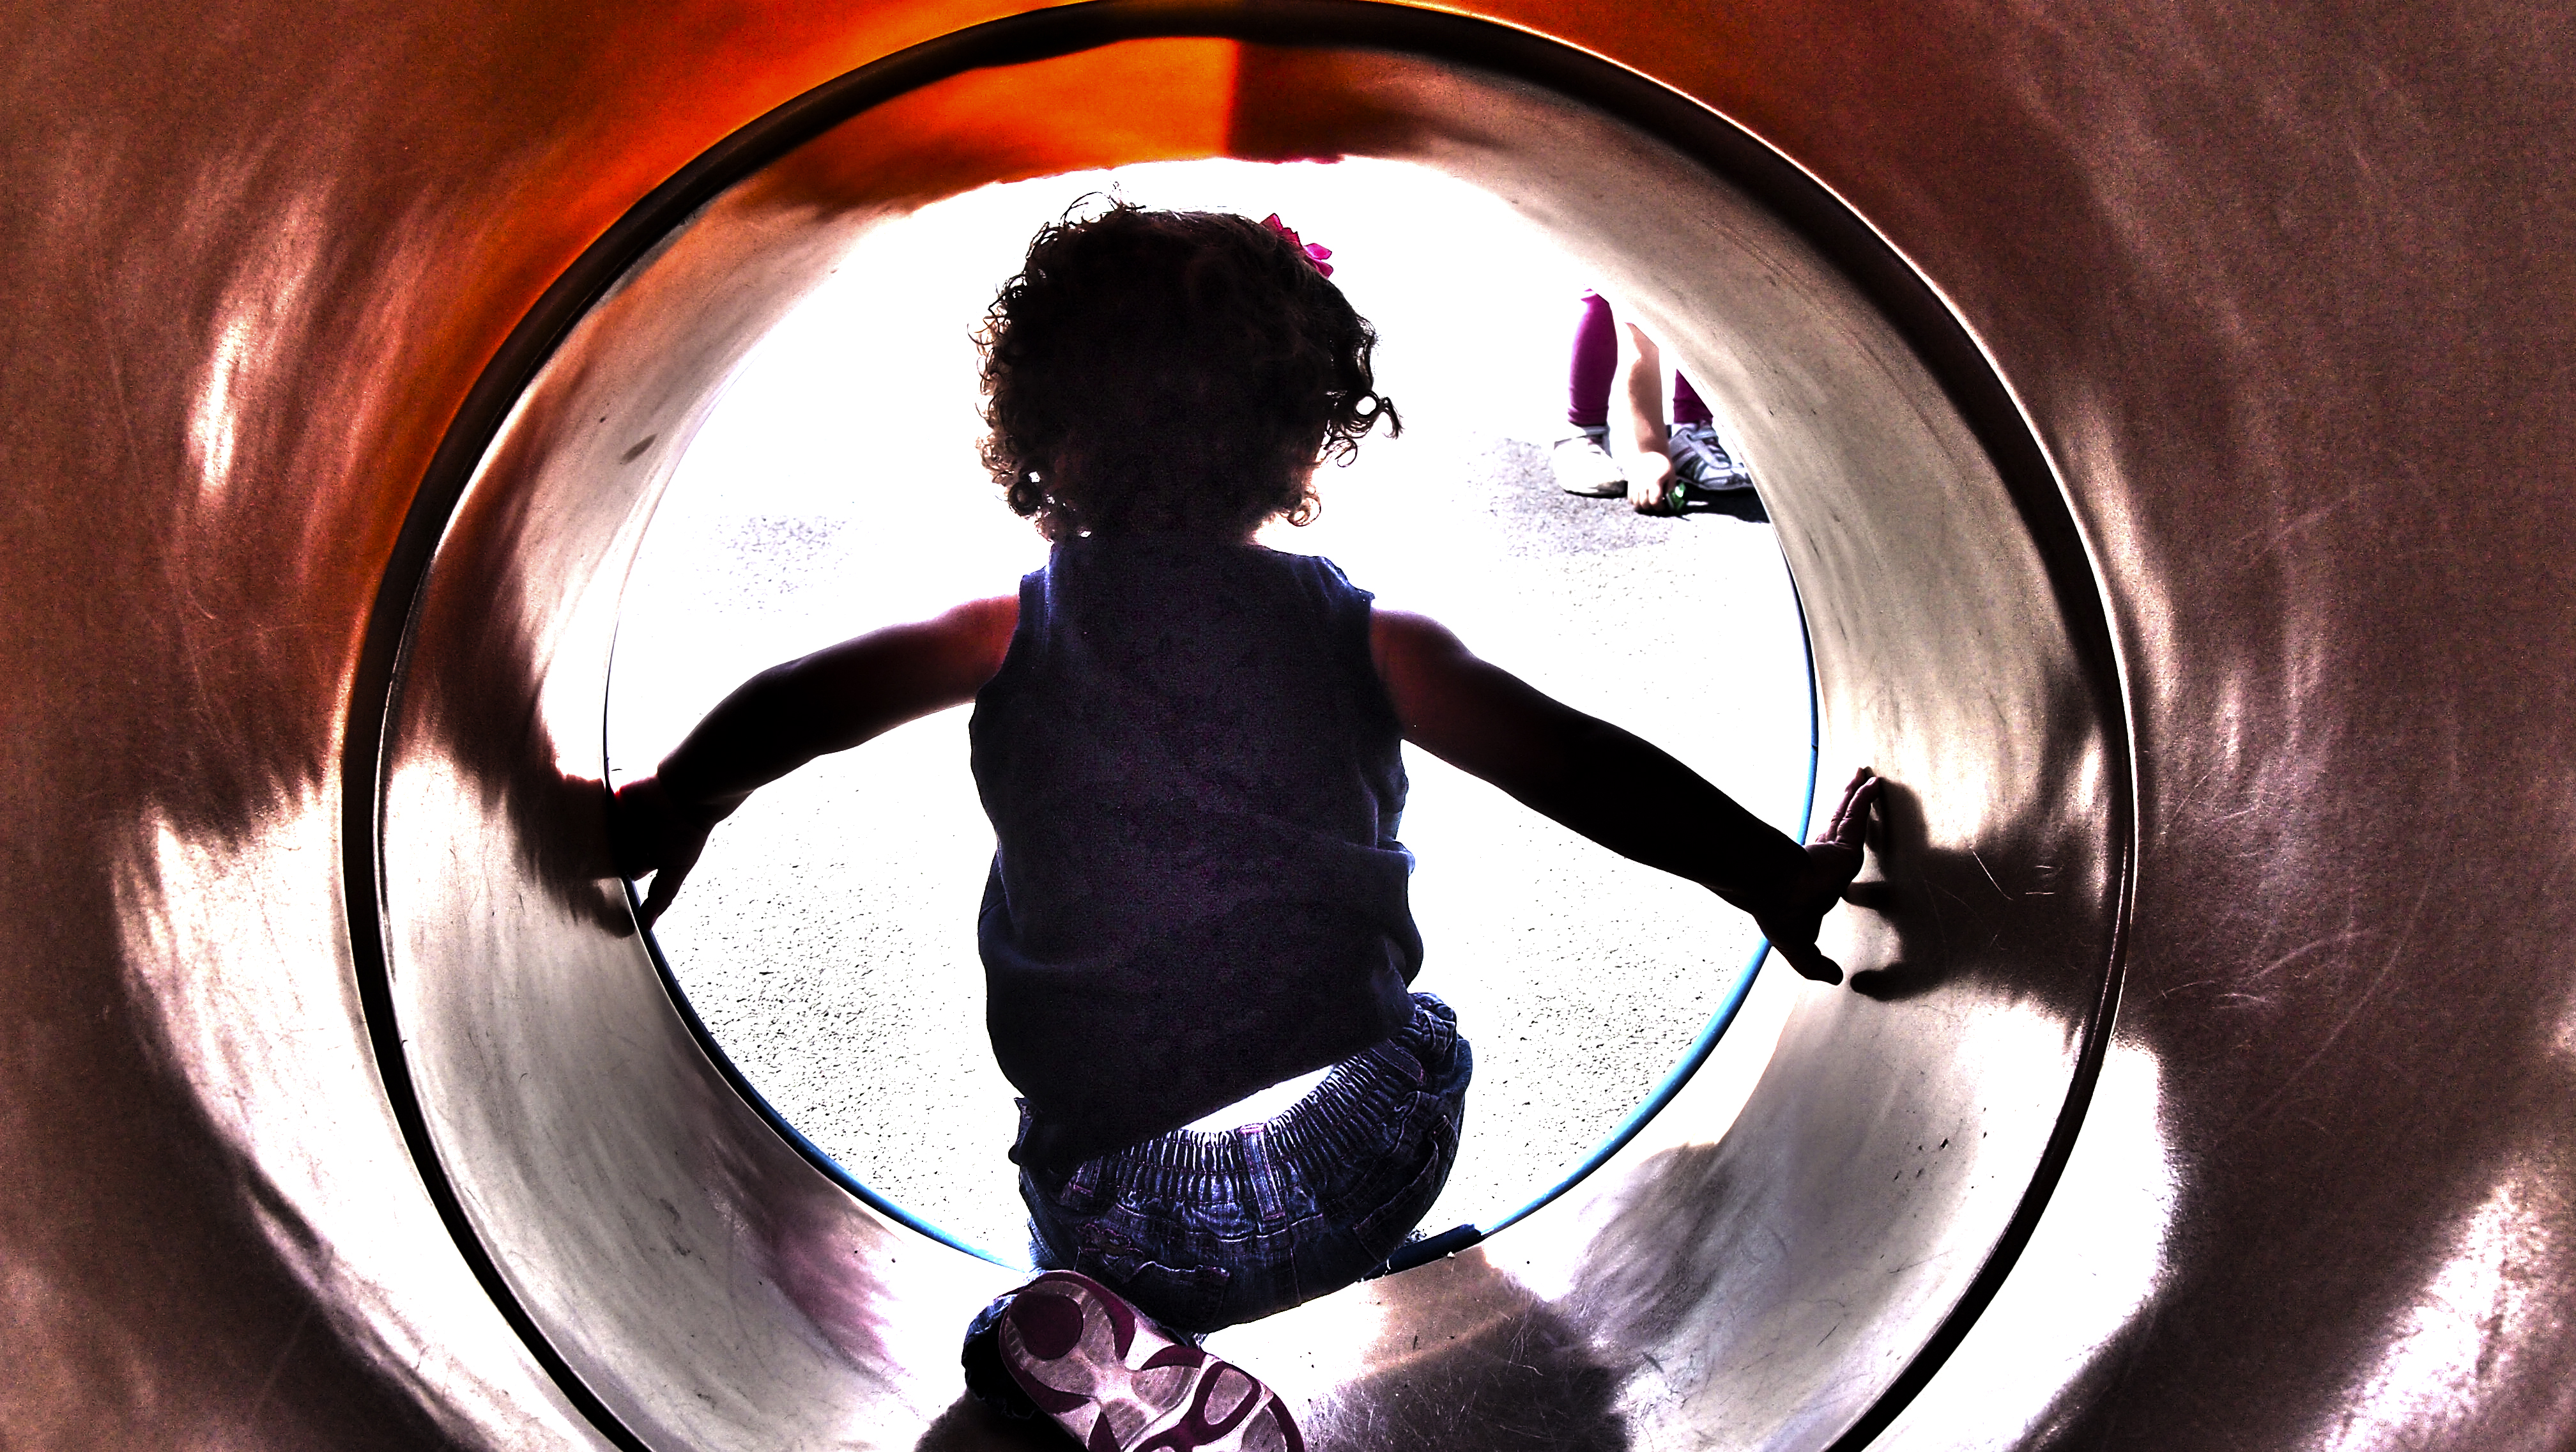
light, girl, photography, kid, tunnel, color, child, circle, kids, creativecommons, art, illustration, eye, surreal, dramatic, image, surrealistic, organ